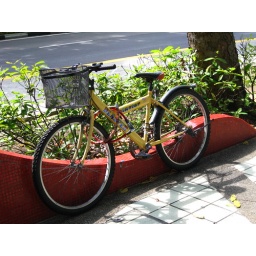
Yellow bicycle against a red wall